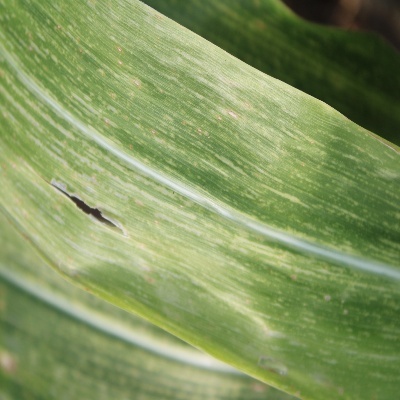
Label: Corn_(Maize)___Leaf_Spot